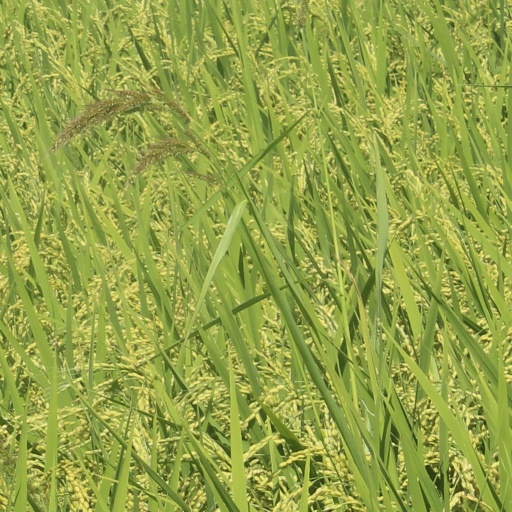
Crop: rice